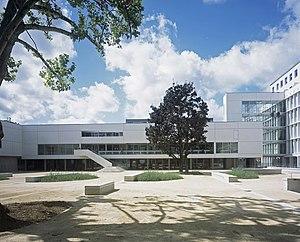
ENC bâtiments
L'École nationale de commerce aussi appelée « ENC Paris » ou « ENC Bessières » est une école d'enseignement supérieur fondée en 1957, spécialisée dans les formations aux métiers du commerce située dans le 17ᵉ arrondissement de Paris.